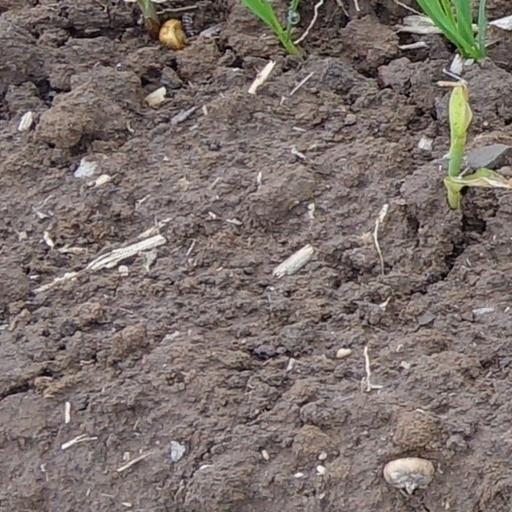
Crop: wheat